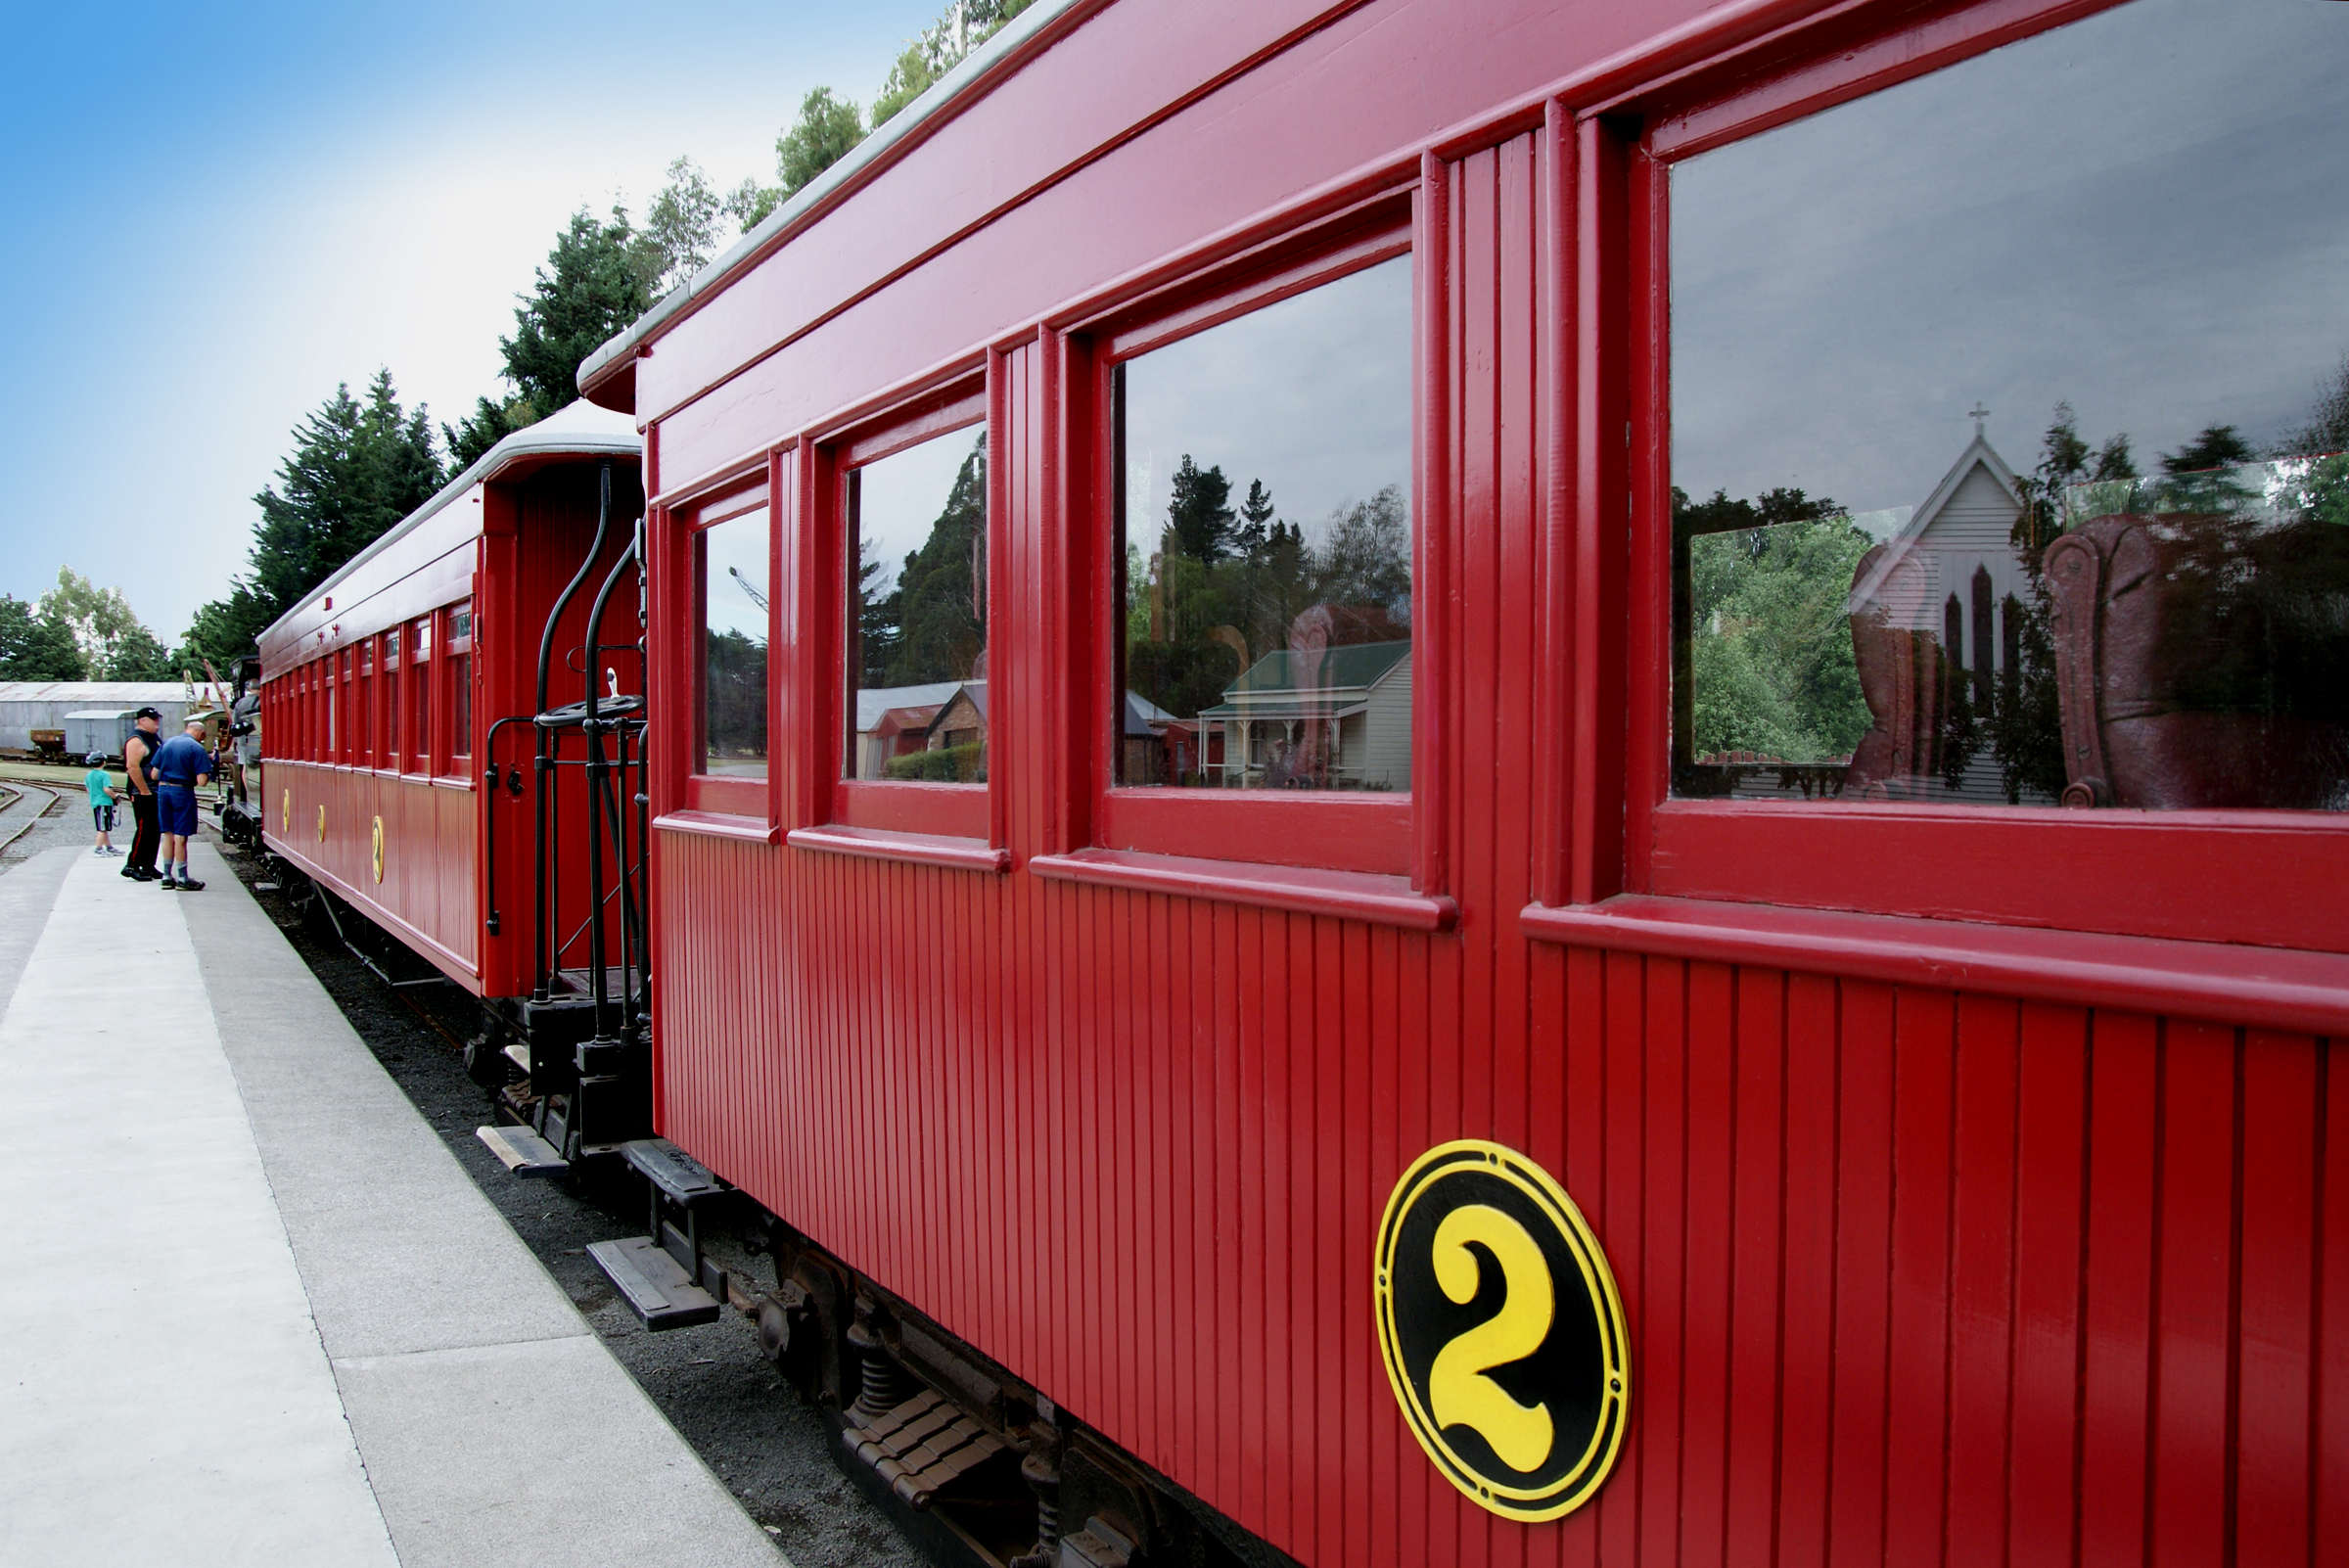
steam, train, transport, vehicle, public transport, locomotive, publicdomain, newzealand, trains, museums, railways, ashburton, oldrailways, coalfired, rail transport, land vehicle, rolling stock, railroad car, passenger car